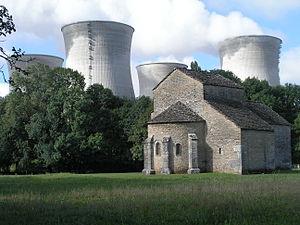
Chapelle de Marcilleux, Marcilleux (Classé, 1944) This building is indexed in the Base Mérimée, a database of architectural heritage maintained by the French Ministry of Culture,
La chapelle de Marcilleux est une chapelle située à Saint-Vulbas, en France.
Cet article recense les monuments historiques de l'Ain, en France.
Saint-Vulbas est une commune française, située dans le département de l'Ain en région Auvergne-Rhône-Alpes. Ses habitants sont les Villibadois et Villibadoises. La commune appartient à l'aire urbaine de Lyon.